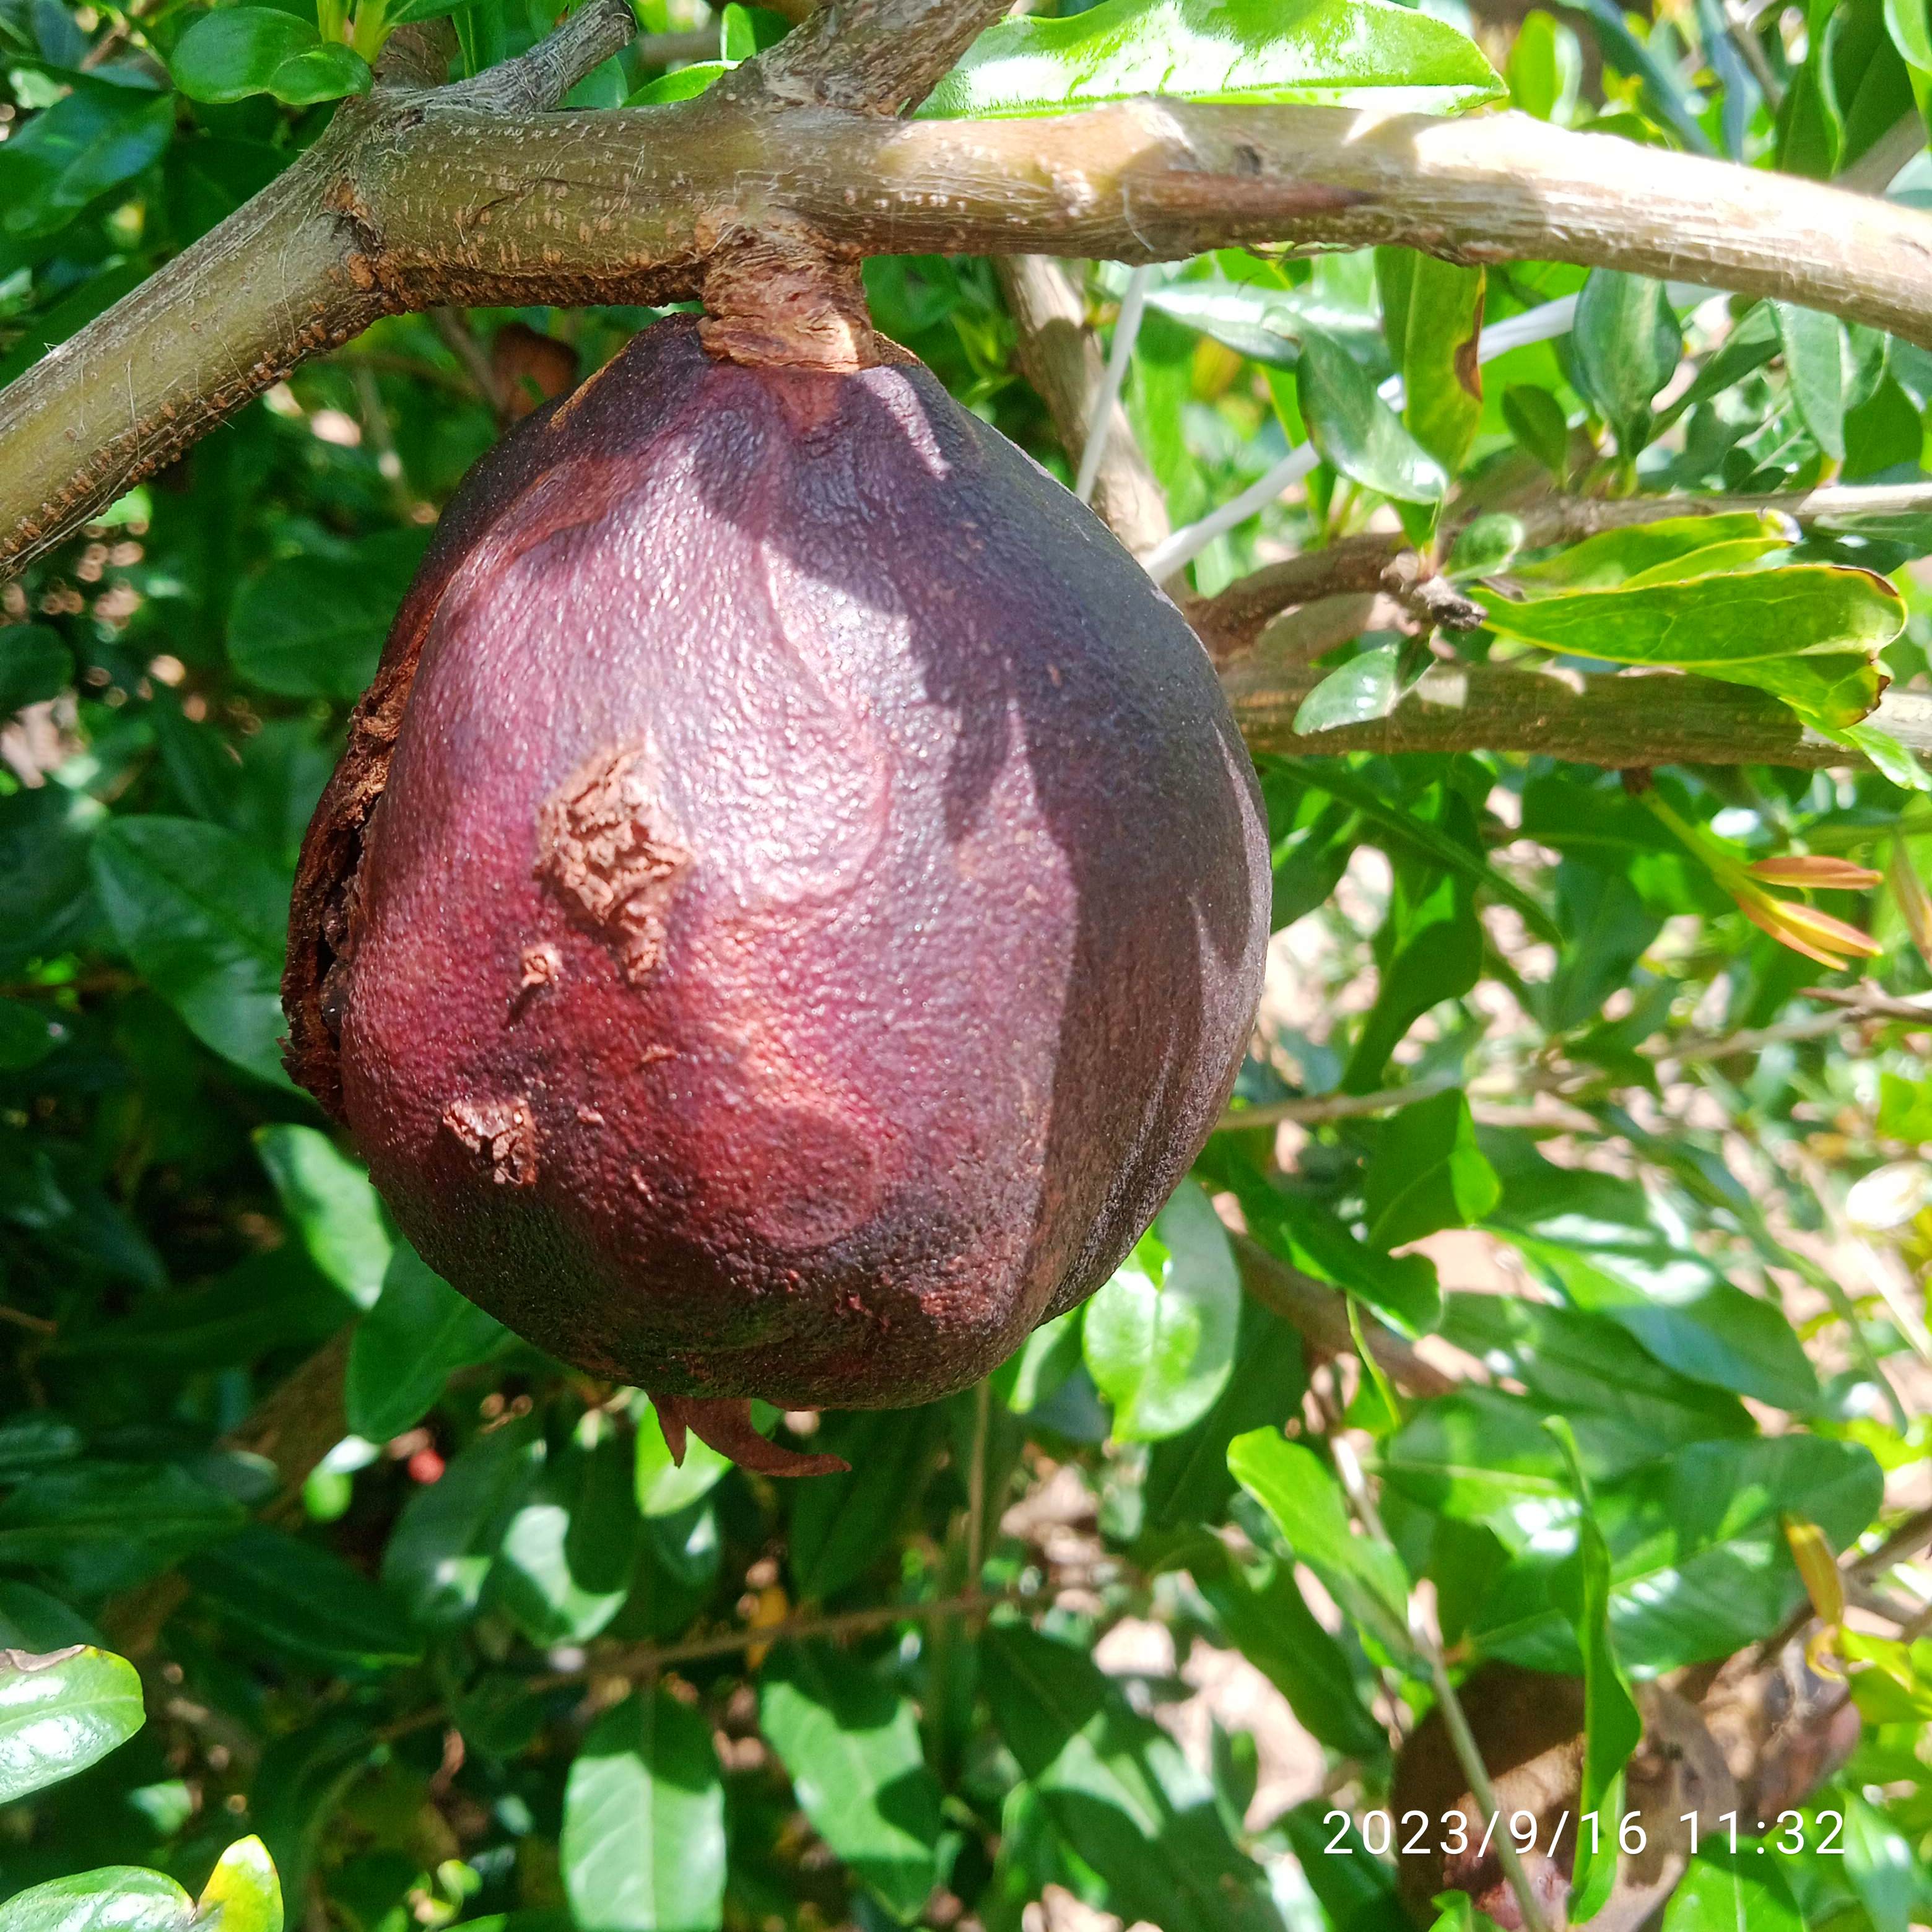
Label: Alternaria